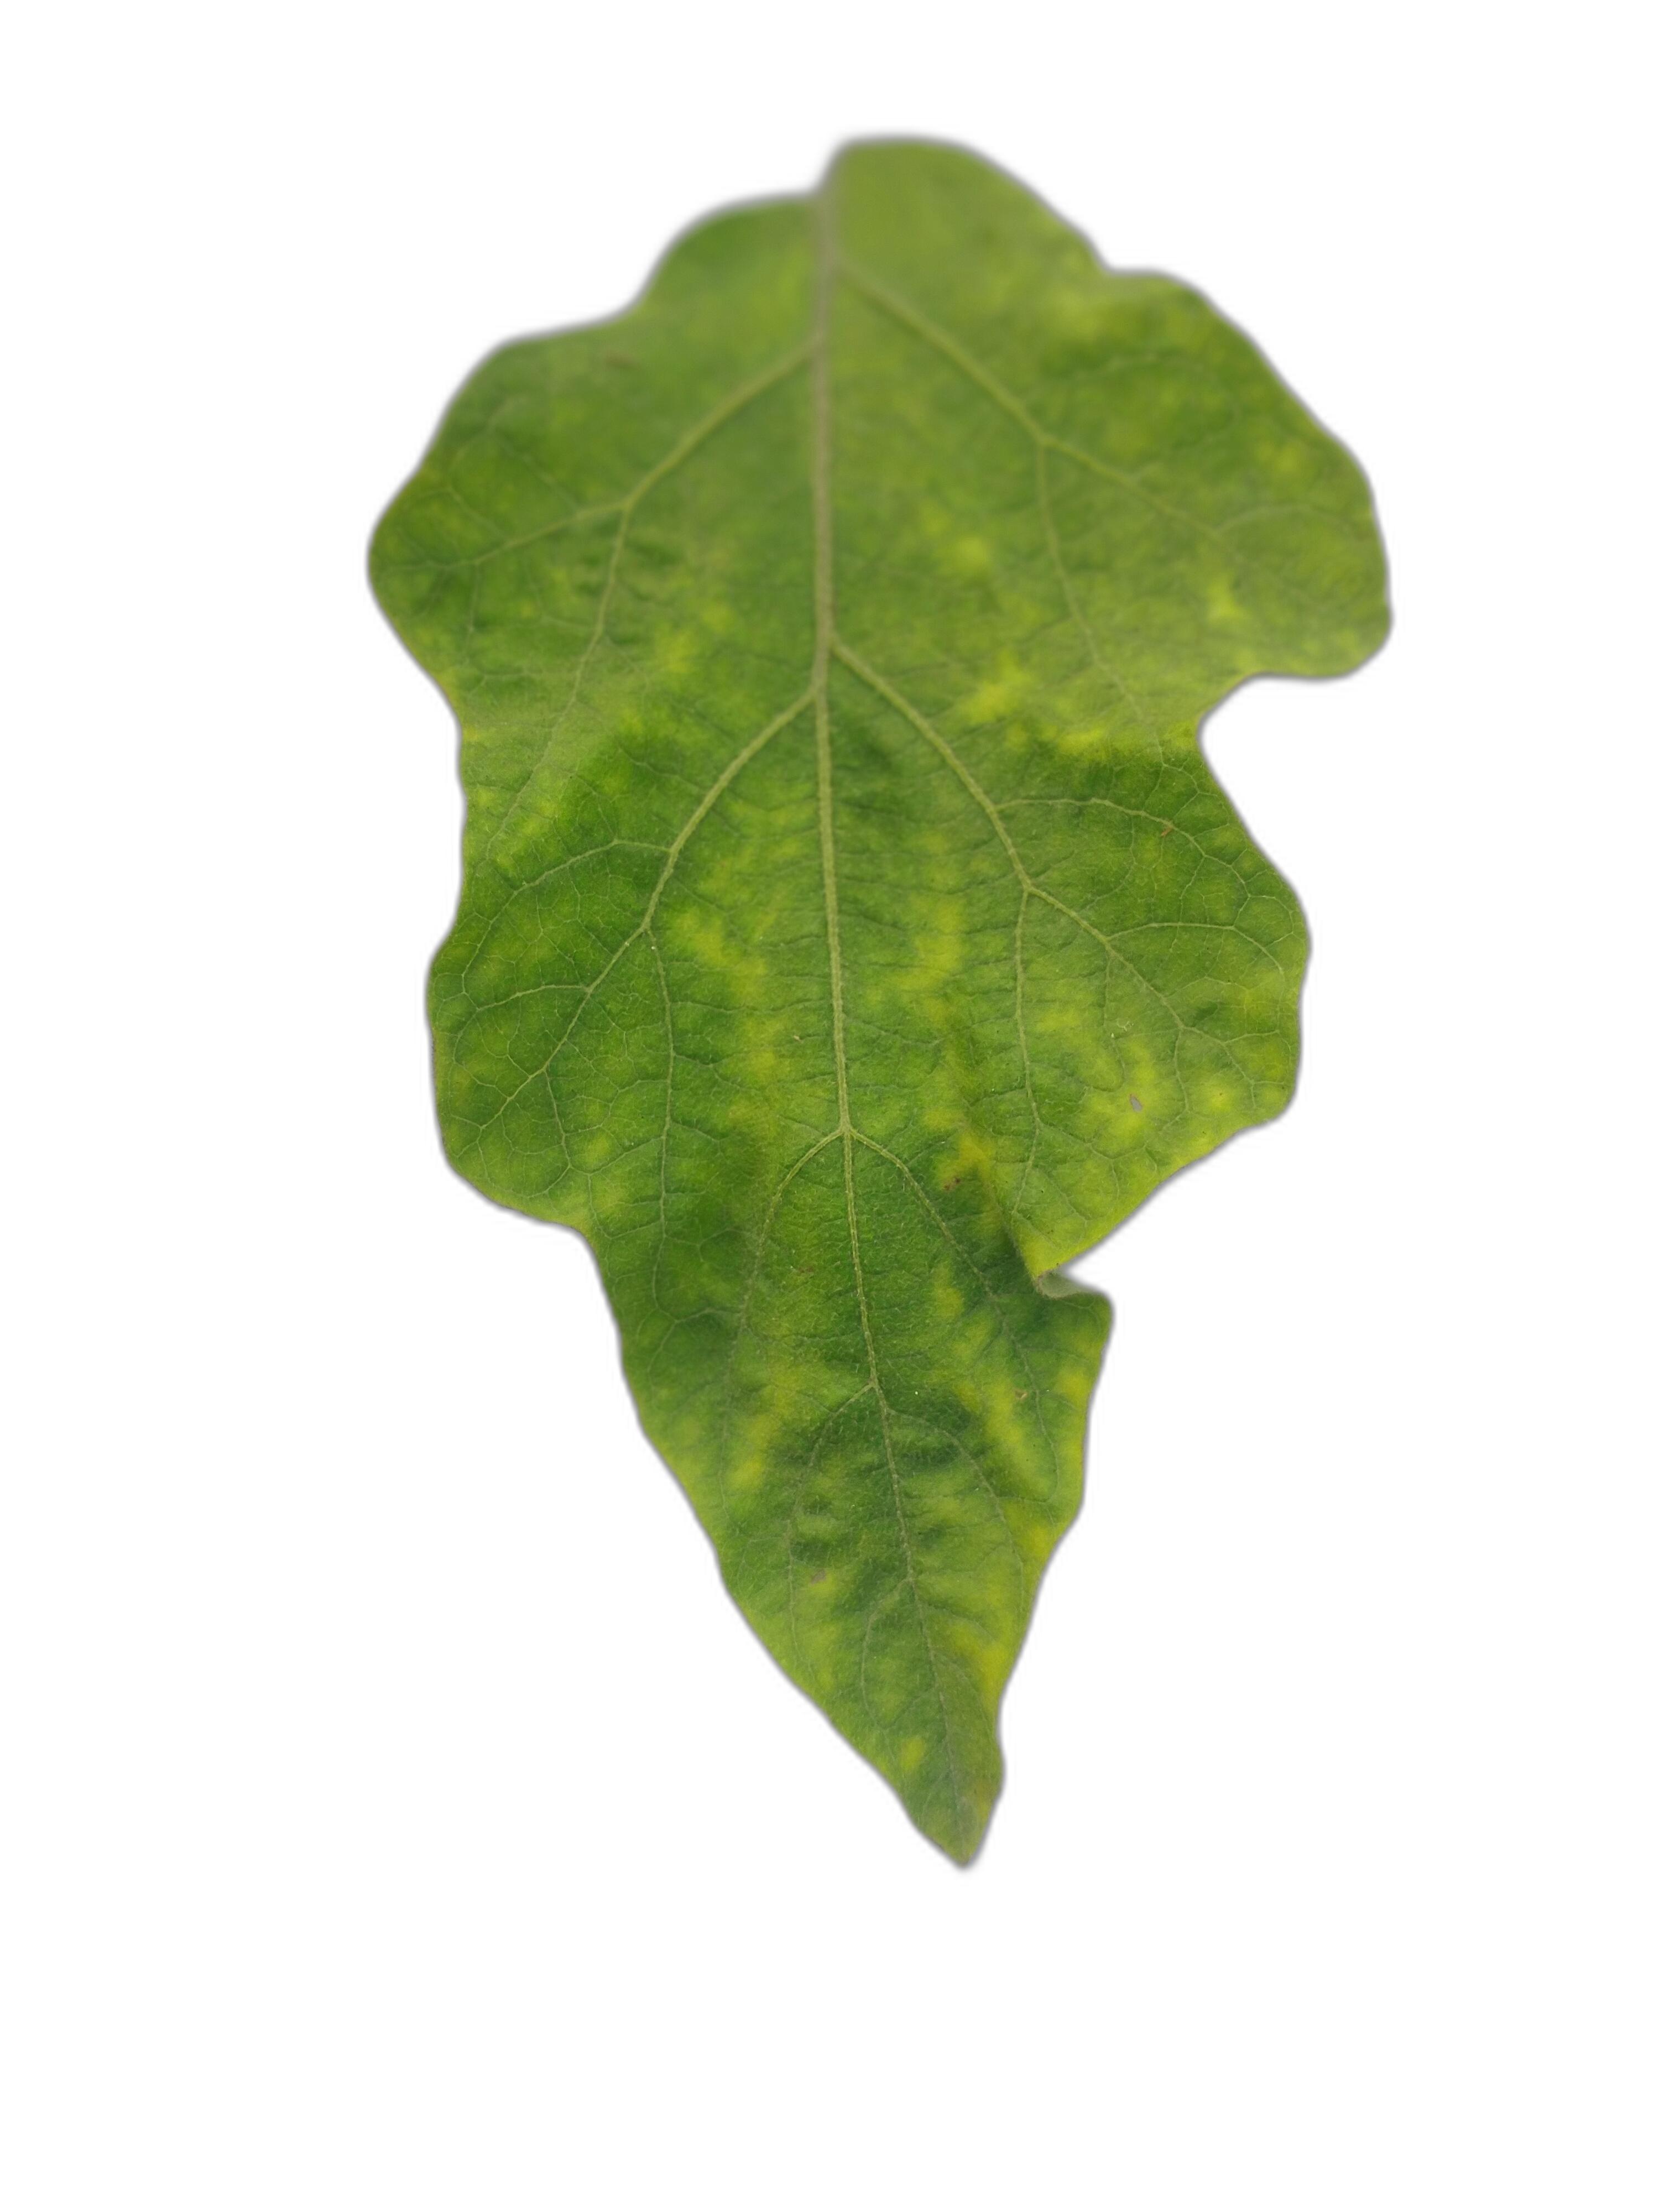
Label: Healthy Leaf